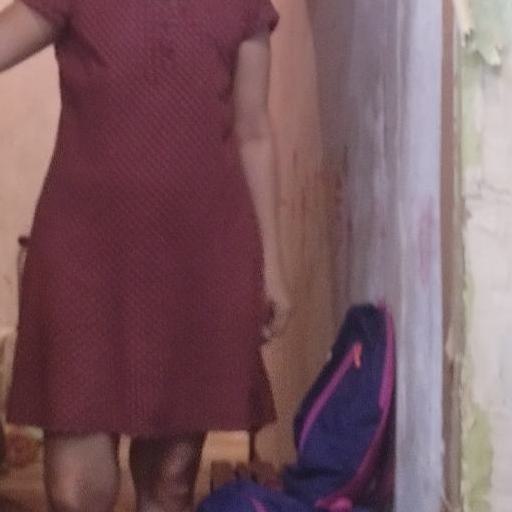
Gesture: no_gesture